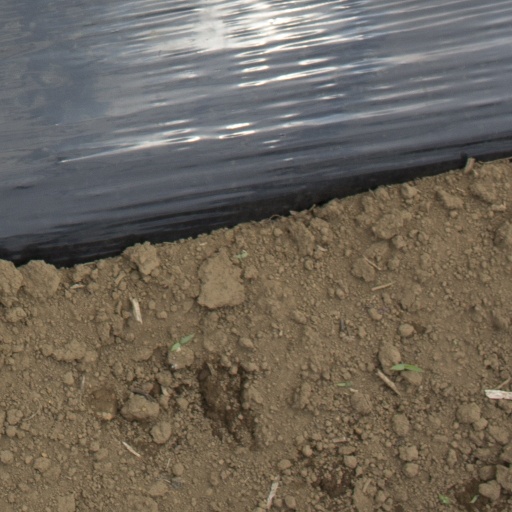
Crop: Jerusalem artichoke